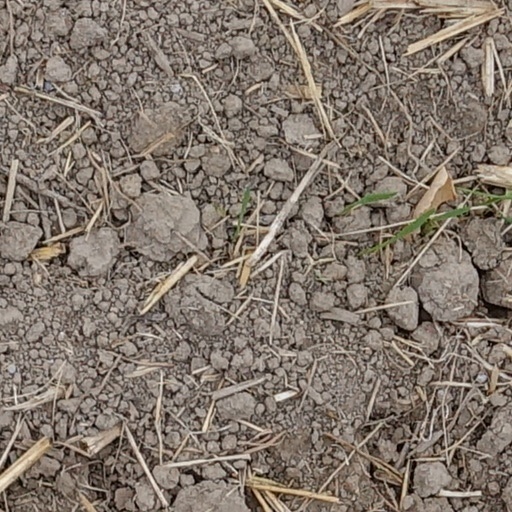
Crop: wheat